Mongol invasions of the Levant

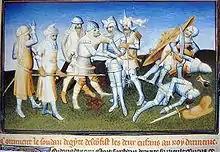
The Mamluks defeated the Armenians and captured the prince Leo at the disaster of Mari, 1266: illumination from "Le Livre des Merveilles", 15th century.

The Golden Horde entered into a defensive alliance with the Mamluks in Egypt, with the agreement being that each realm would intervene if the other was attacked by the Ilkhanate. This required the Il-khan to devote forces to both his northern and southern borders, and never use all forces in a single battle. On multiple occasions, the forces of the Ilkhanate would start a campaign towards Syria in the south, only to be forced to recall troops within a few months because of attacks from the Golden Horde in the north.